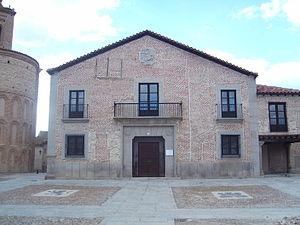
Le Musée d'Histoire d'Arévalo compte avec une centaine de pièces qui sont liées à l'histoire de cette ville : objets qui datent du Chalcolithique et l'époque romaine, ainsi qu’avec des œuvres médiévales, modernes et contemporaines, une bonne collection de maquettes des principaux bâtiments historiques de la ville: le disparu Palais Royal, le Palais des Sedeño ou le château et une salle au patrimoine de la ville d'Autun, métropole jumelée avec Arévalo depuis l'année 2005.